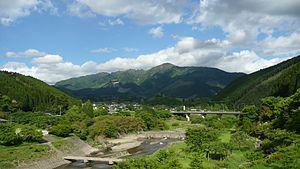
Mizukami est un village du district de Kuma, dans la préfecture de Kumamoto au Japon.